Lubomir Kavalek

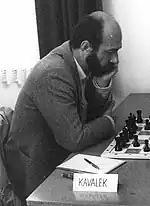
Kavalek in 1980

Kavalek played in nine Chess Olympiads, representing Czechoslovakia in 1964 and 1966 and the US from 1972 through 1986 except 1980. In his seven appearances on the US team he played top board three times and second board twice, and the team collected one gold and five bronze medals. In 1976 he was a member of the first U.S. team to win a gold medal since the 1930s.